Chester and Holyhead Railway

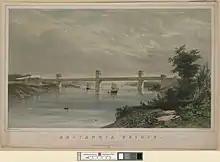
The Britannia Bridge (George Childs)

In 1800 acts of the United Kingdom and Irish parliaments determined the union of the two countries; this took effect on 1 January 1801. Prior to that time, the countries had been in personal union, having a shared sovereign but independent governments.